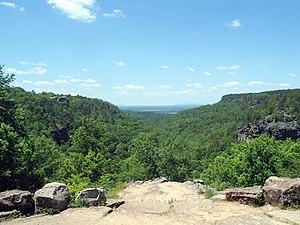
Le Parc d'État de Petit Jean est un parc d'État des États-Unis de 14 km². Il fait partie des parcs d'État de l'Arkansas et est situé dans le Comté de Conway.